Miguel Delibes

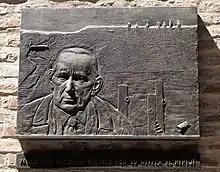
Plaque of Miguel Delibes installed by the city of Valladolid as a tribute to his novel "".

His last major work, "" (The Heretic), a tribute to Valladolid, was published in 1998 and was awarded the National Literature Prize for Narrative. When receiving the award, the author stated that at 79 years of age he "had hung up his writing tackle." At the beginning of the millennium, the Miguel Delibes Chair was founded. The chair has its seat at the universities of New York and Valladolid, and has as its objectives to promote the study of contemporary Spanish literature, make this literature known in the United States and disseminate it through new technologies.